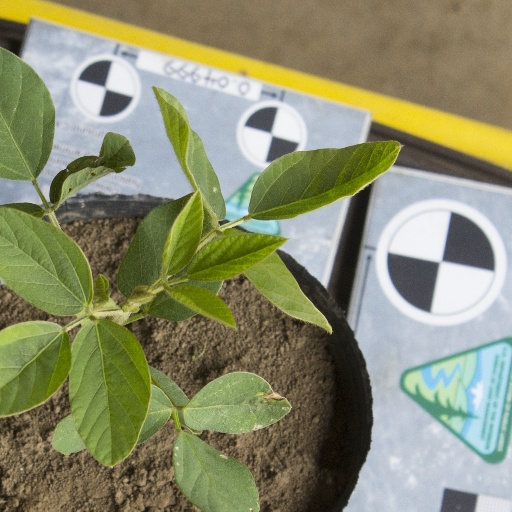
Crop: soybean